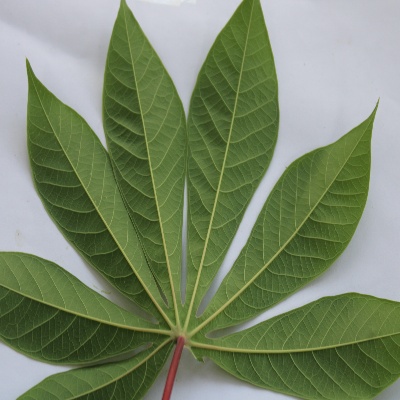
Crop: Cassava
Condition: healthy